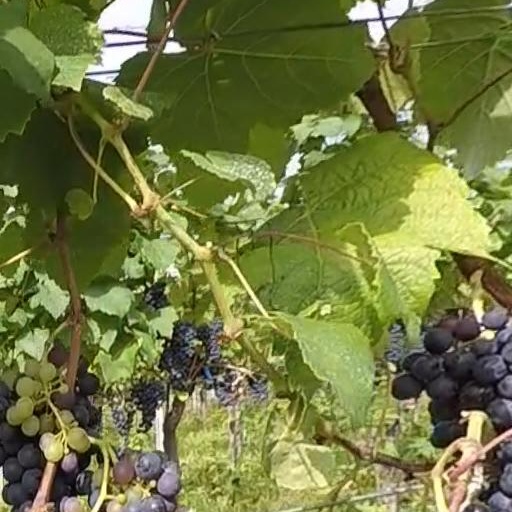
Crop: grape